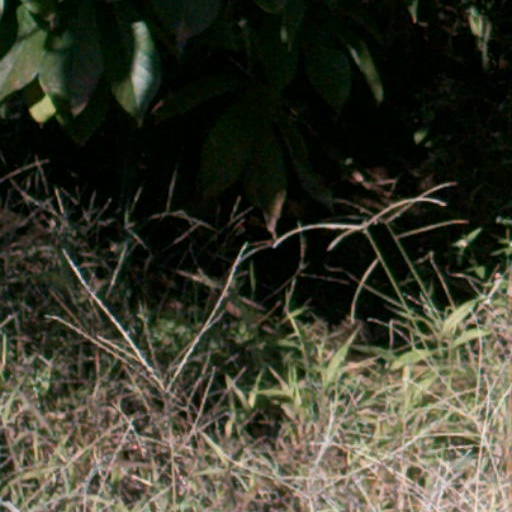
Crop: cassava